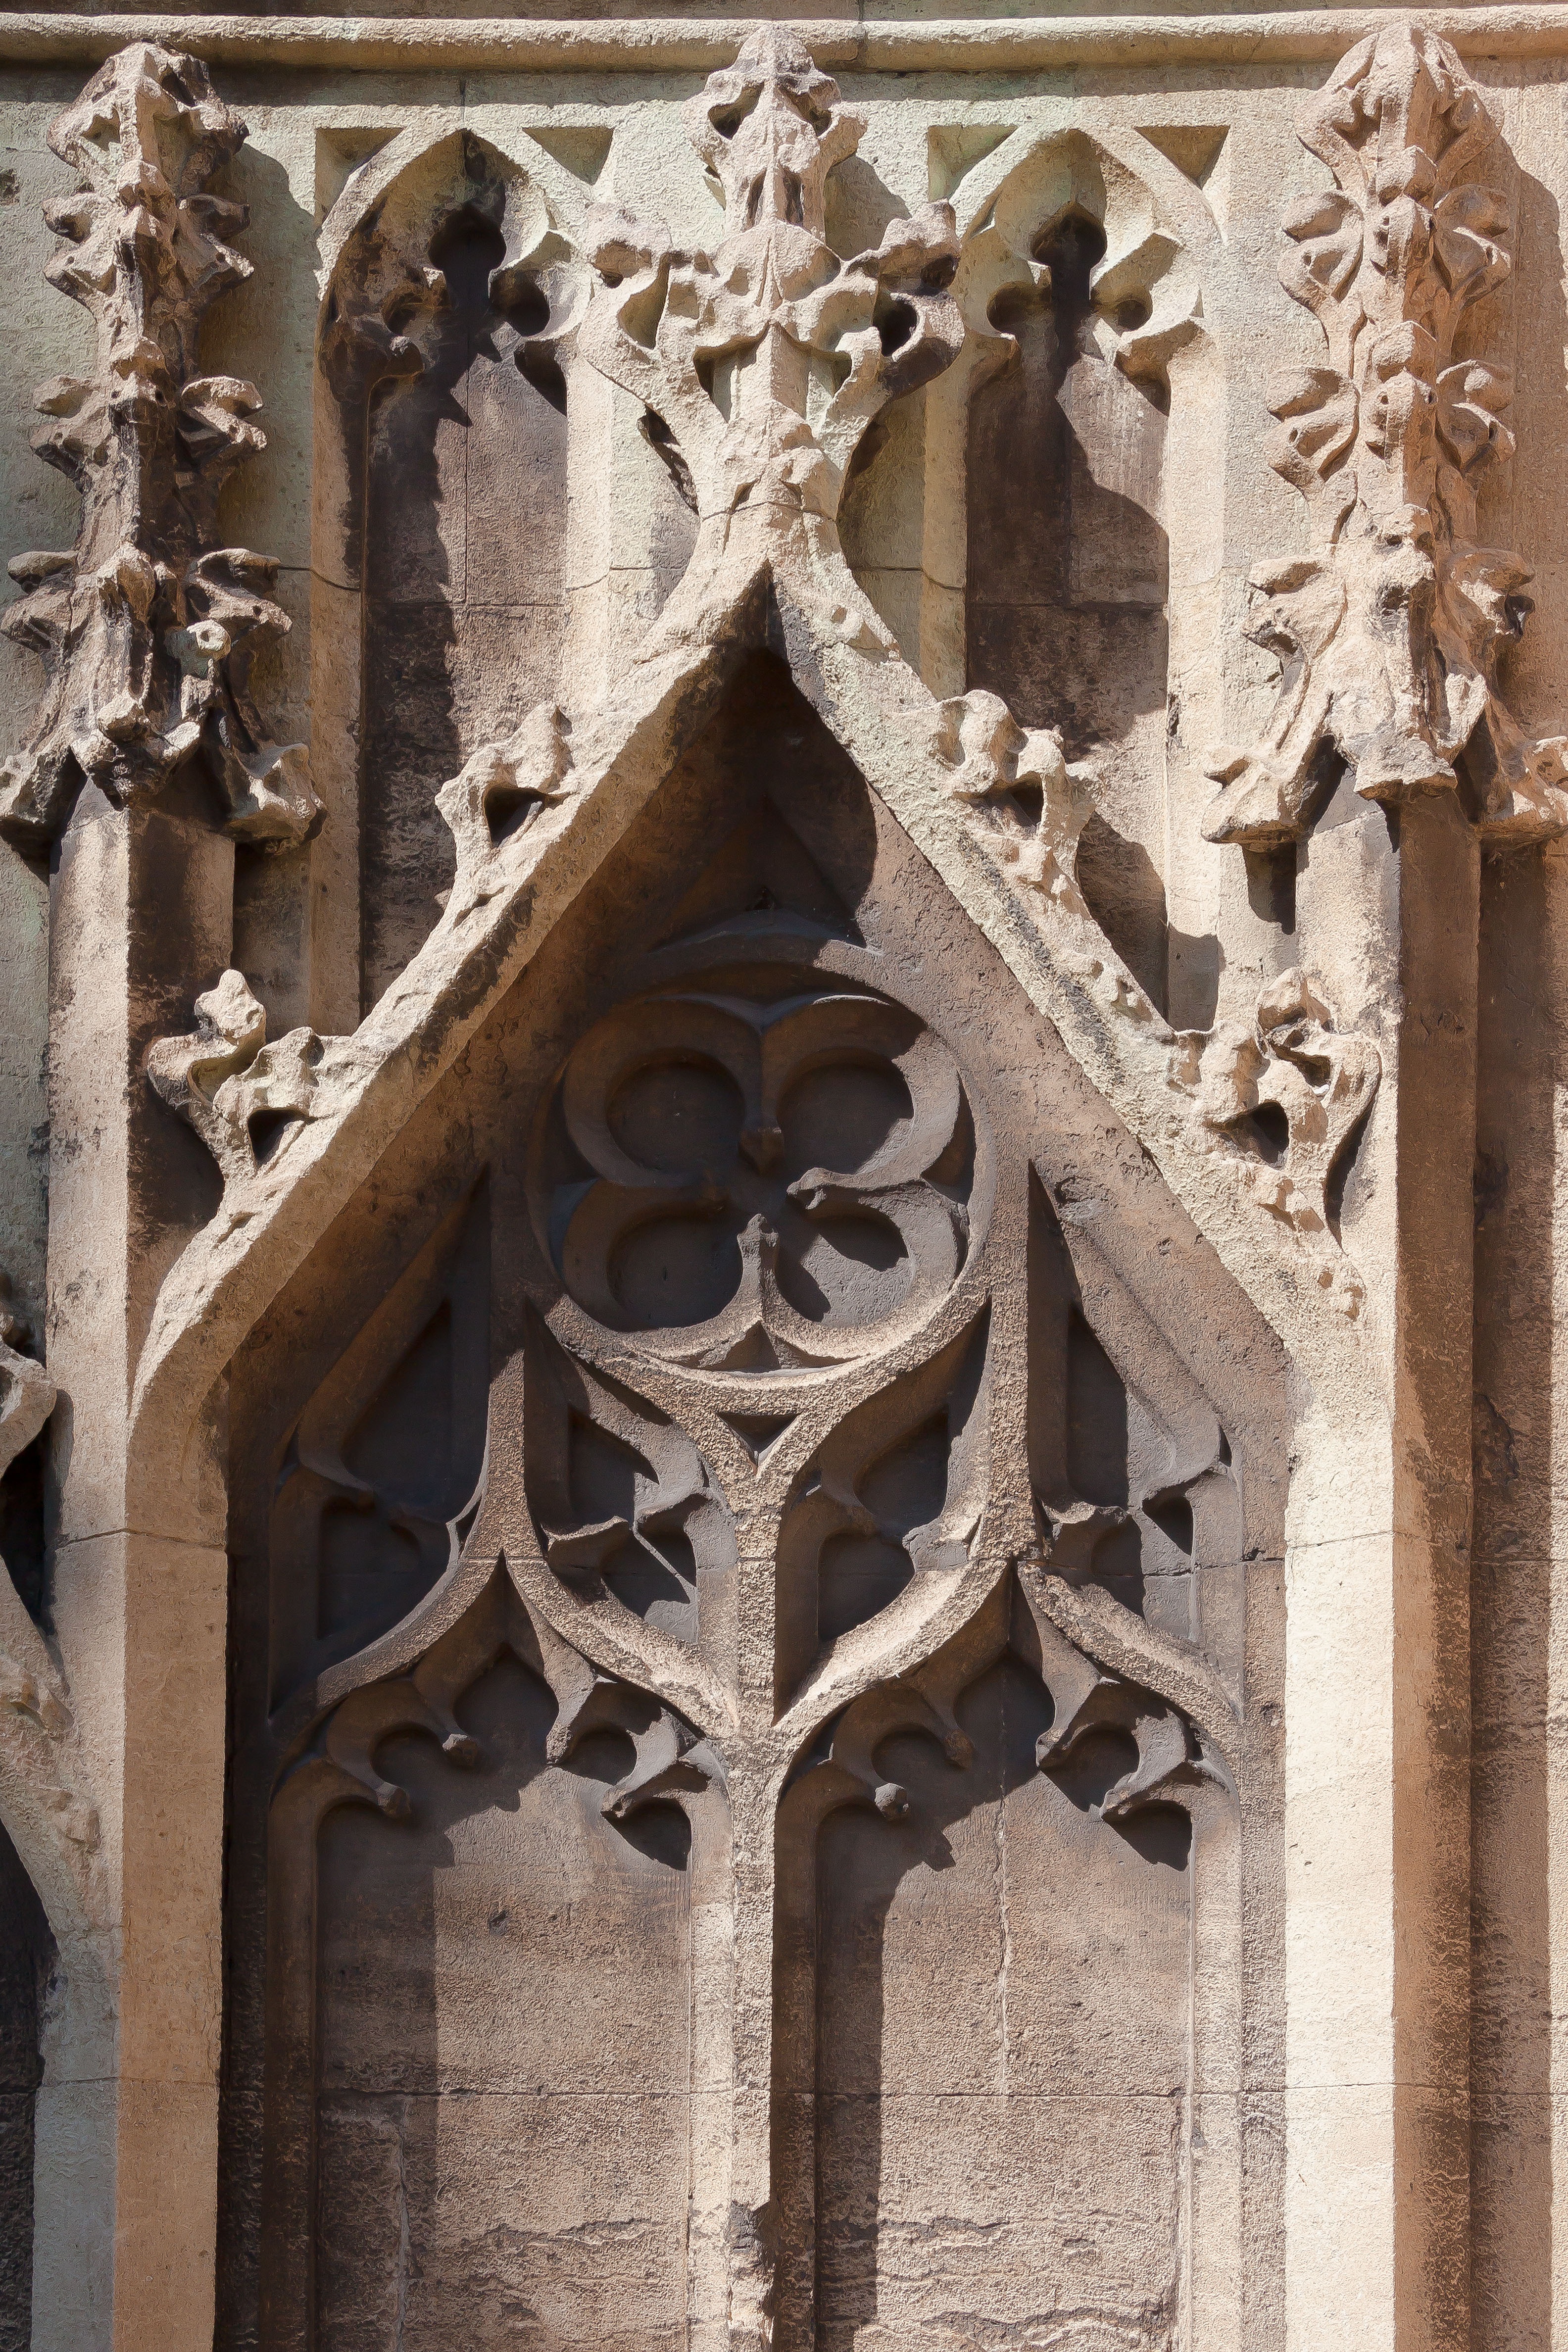
architecture, structure, wood, building, old, arch, column, facade, church, cathedral, gothic, place of worship, ornament, sculpture, art, temple, ruins, history, iron, carving, middle ages, tracery, gothic architecture, gothic style, ancient history